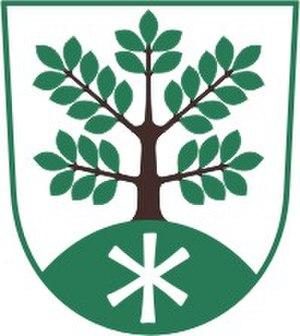
Křišťanovice est une commune du district de Bruntál, dans la région de Moravie-Silésie, en République tchèque. Sa population s'élevait à 256 habitants en 2018.